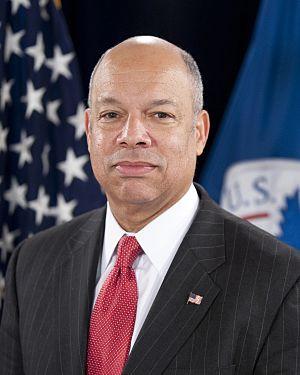
Jeh Charles Johnson, né le 11 septembre 1957 à New York, est un avocat et homme politique américain. Membre du Parti démocrate, il est secrétaire à la Sécurité intérieure de 2013 à 2017 dans l'administration du président Barack Obama.
La présidence de Barack Obama, 44ᵉ président des États-Unis, débute le 20 janvier 2009 et s'achève le 20 janvier 2017, après l'élection présidentielle de 2016 à laquelle il ne peut participer, ayant effectué deux mandats.